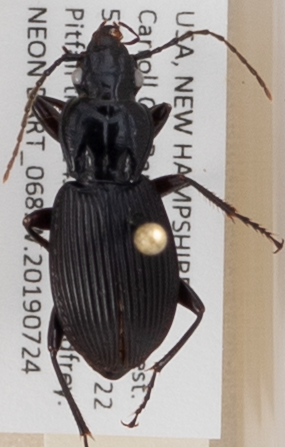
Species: Pterostichus lachrymosus
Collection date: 2019-07-24
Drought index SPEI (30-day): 0.54
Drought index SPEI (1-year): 1.13
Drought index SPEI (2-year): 0.8